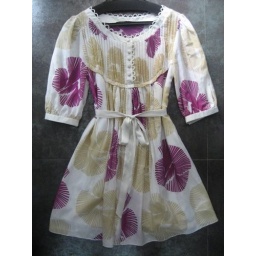
Marc by Marc Jacobs white print dress